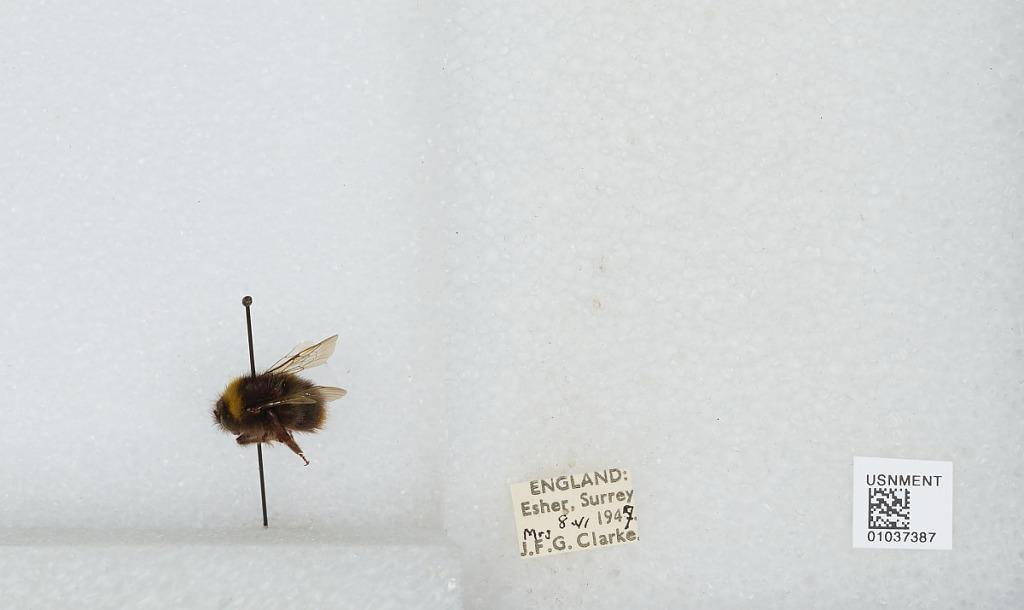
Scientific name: Bombus (Pyrobombus) pratorum (Linnaeus)
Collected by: J. Clarke
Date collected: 1947-6-8
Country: United Kingdom
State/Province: England
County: Surrey
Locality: Esher
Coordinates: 51.3691, -0.365